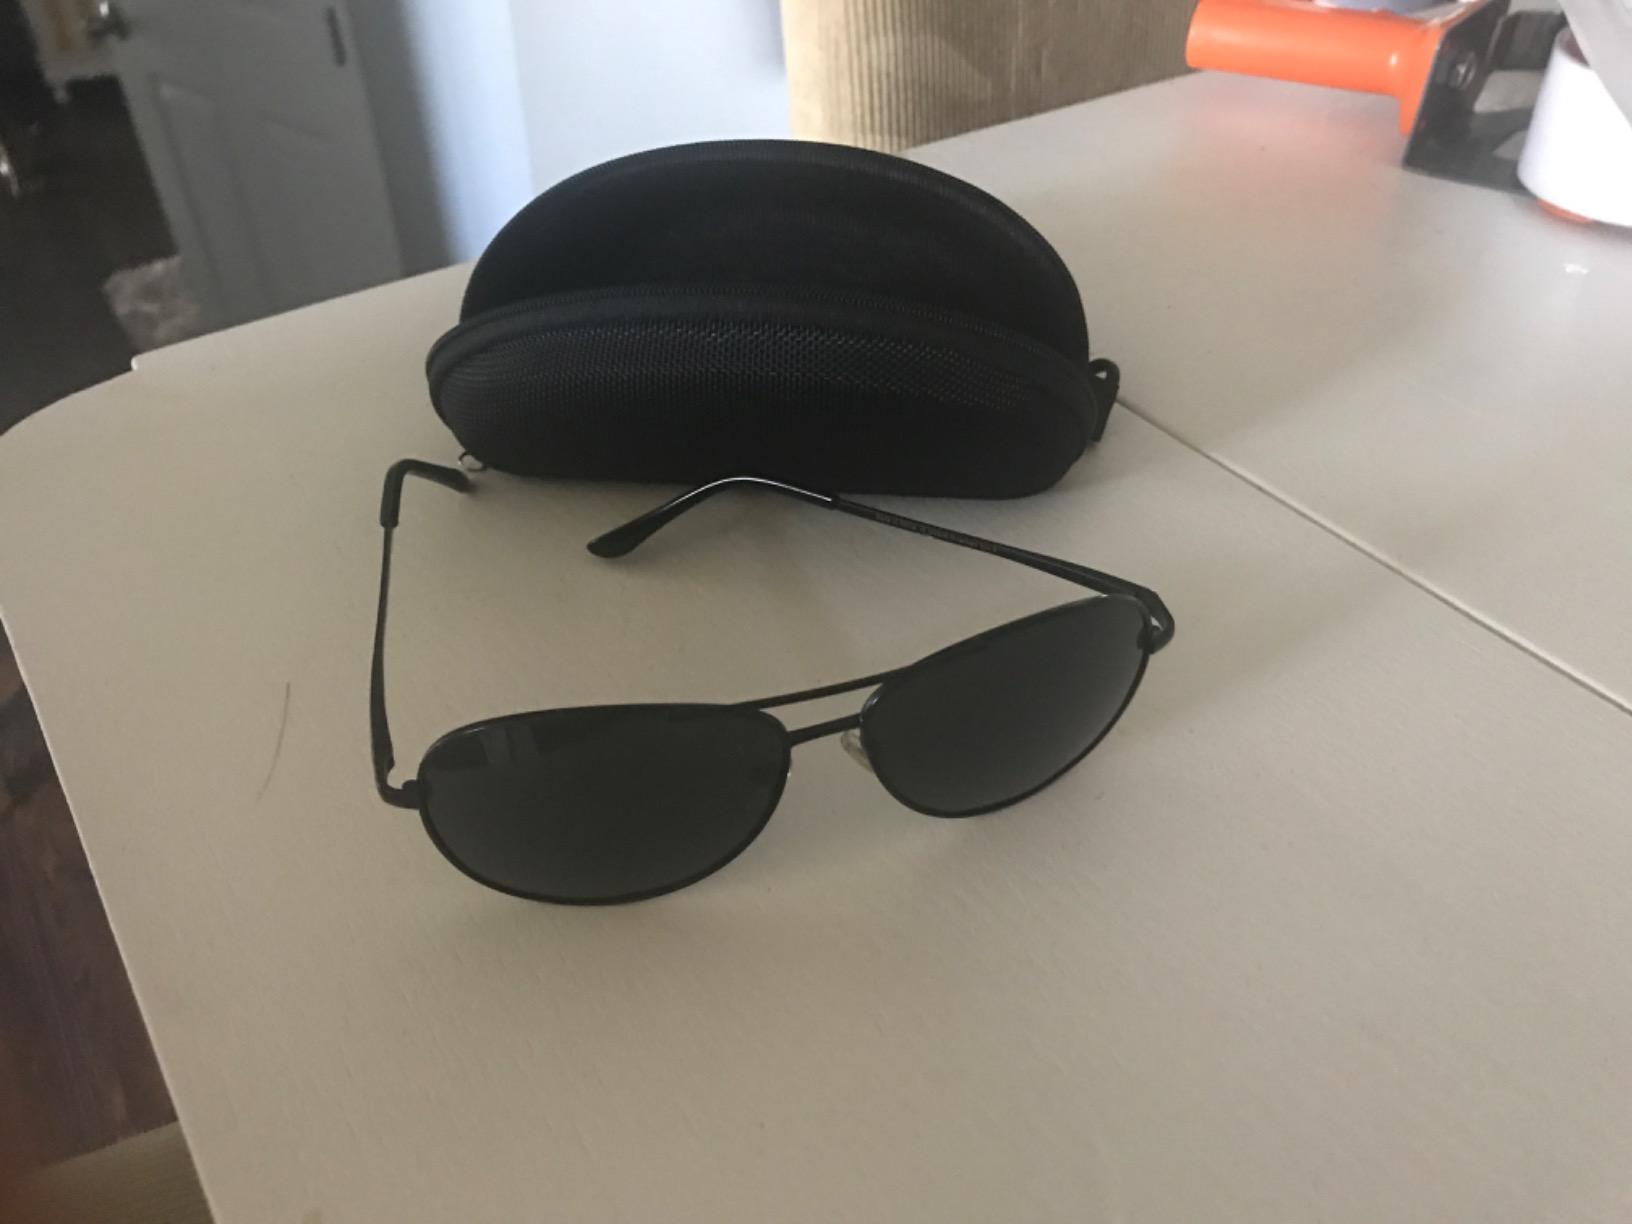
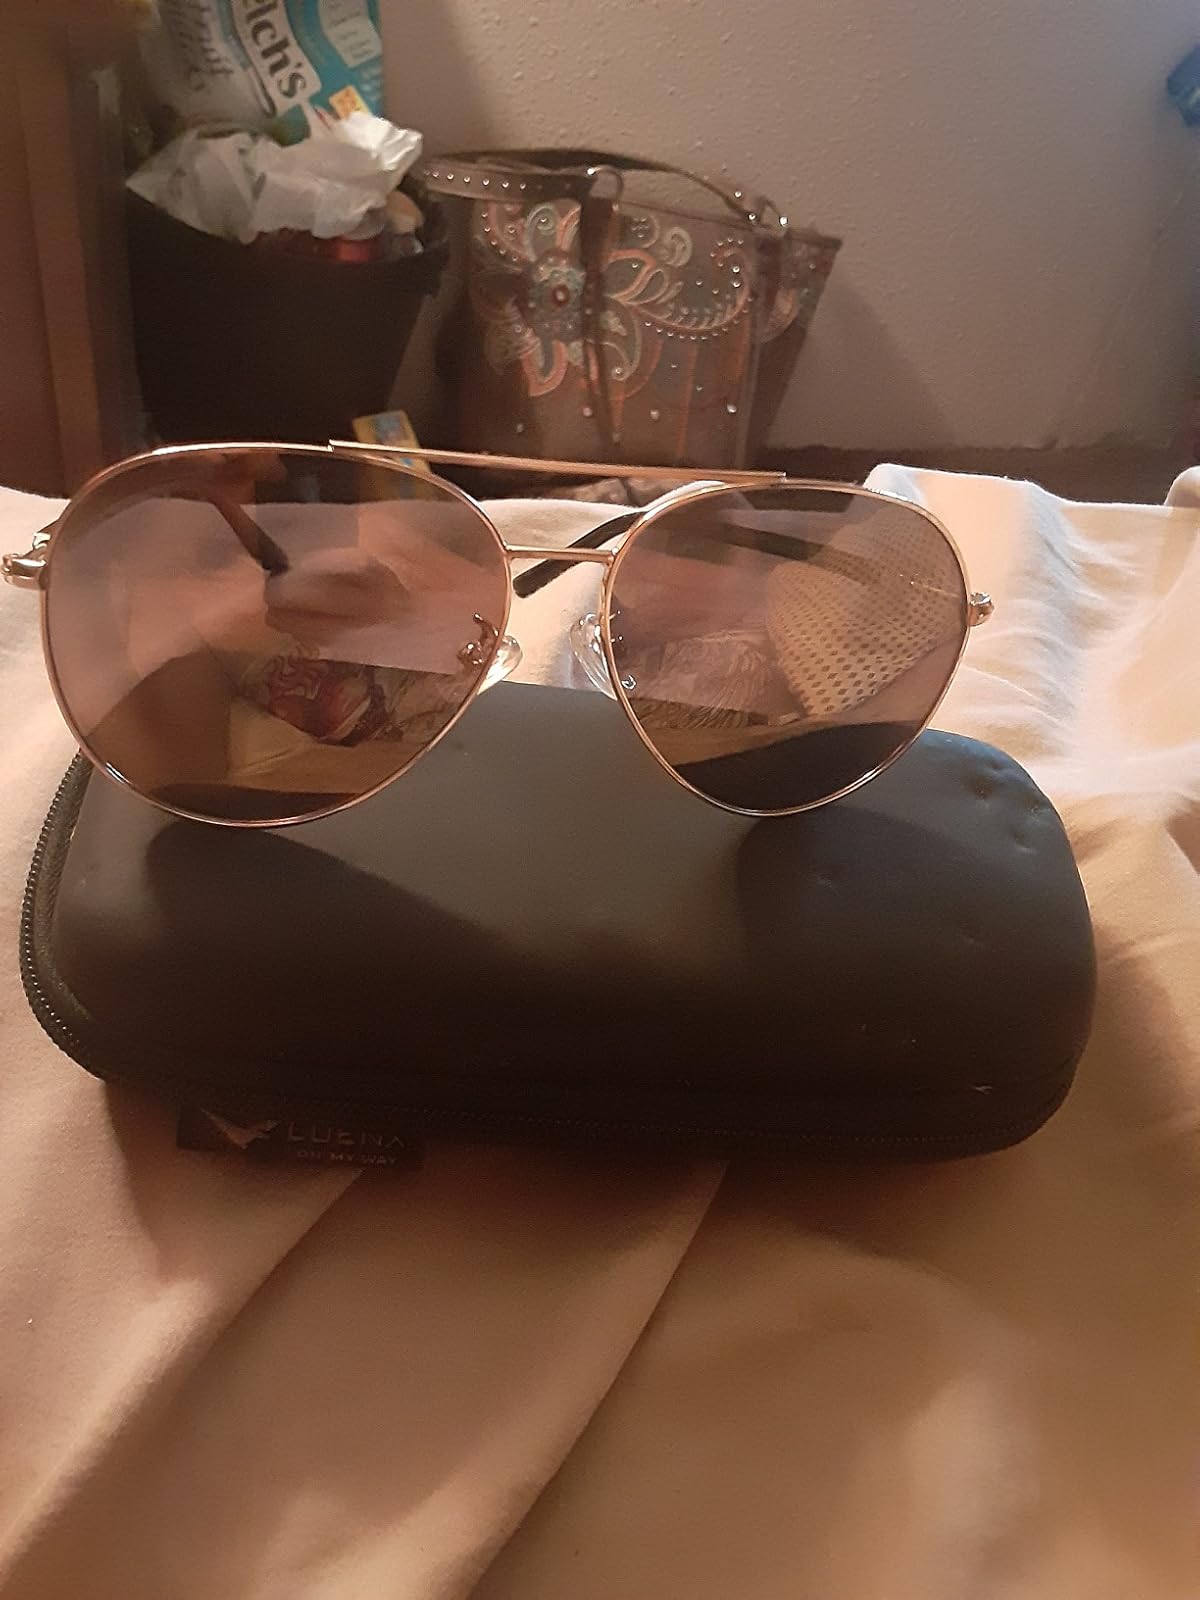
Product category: accessories_sunglasses
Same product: no